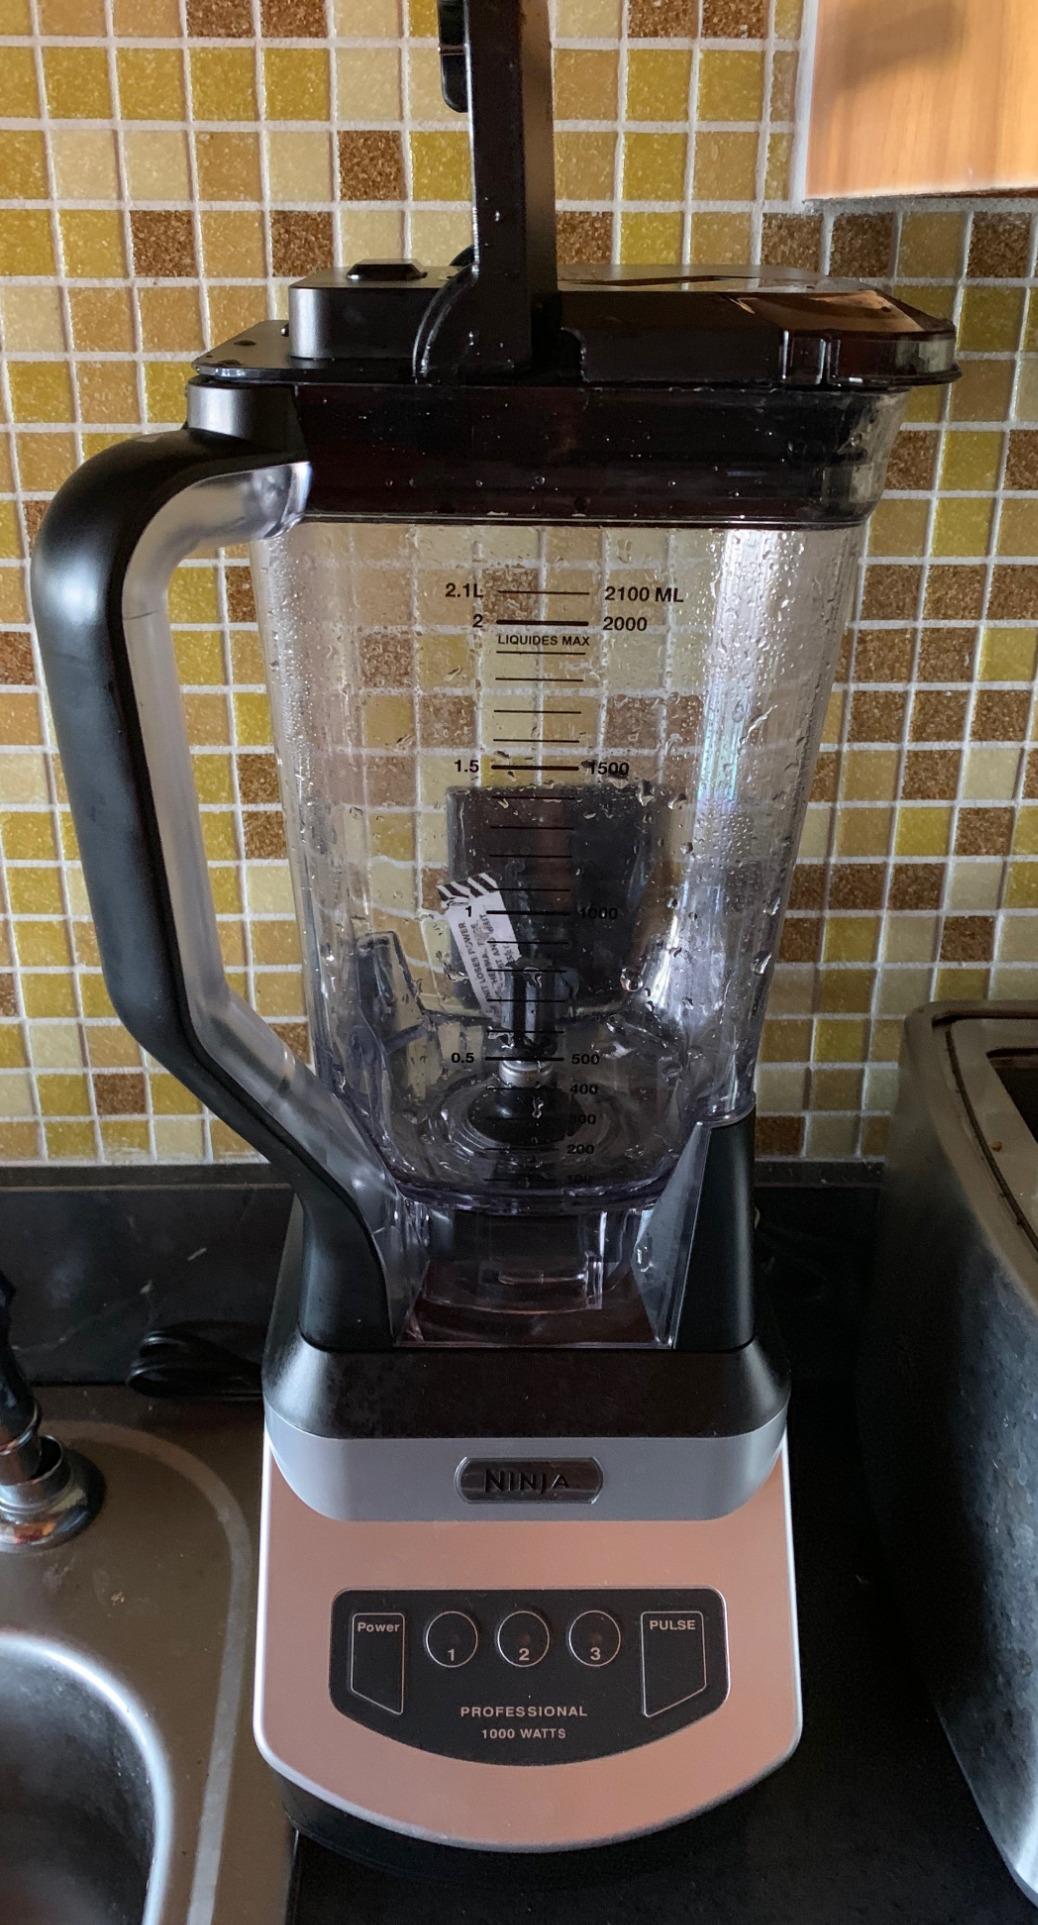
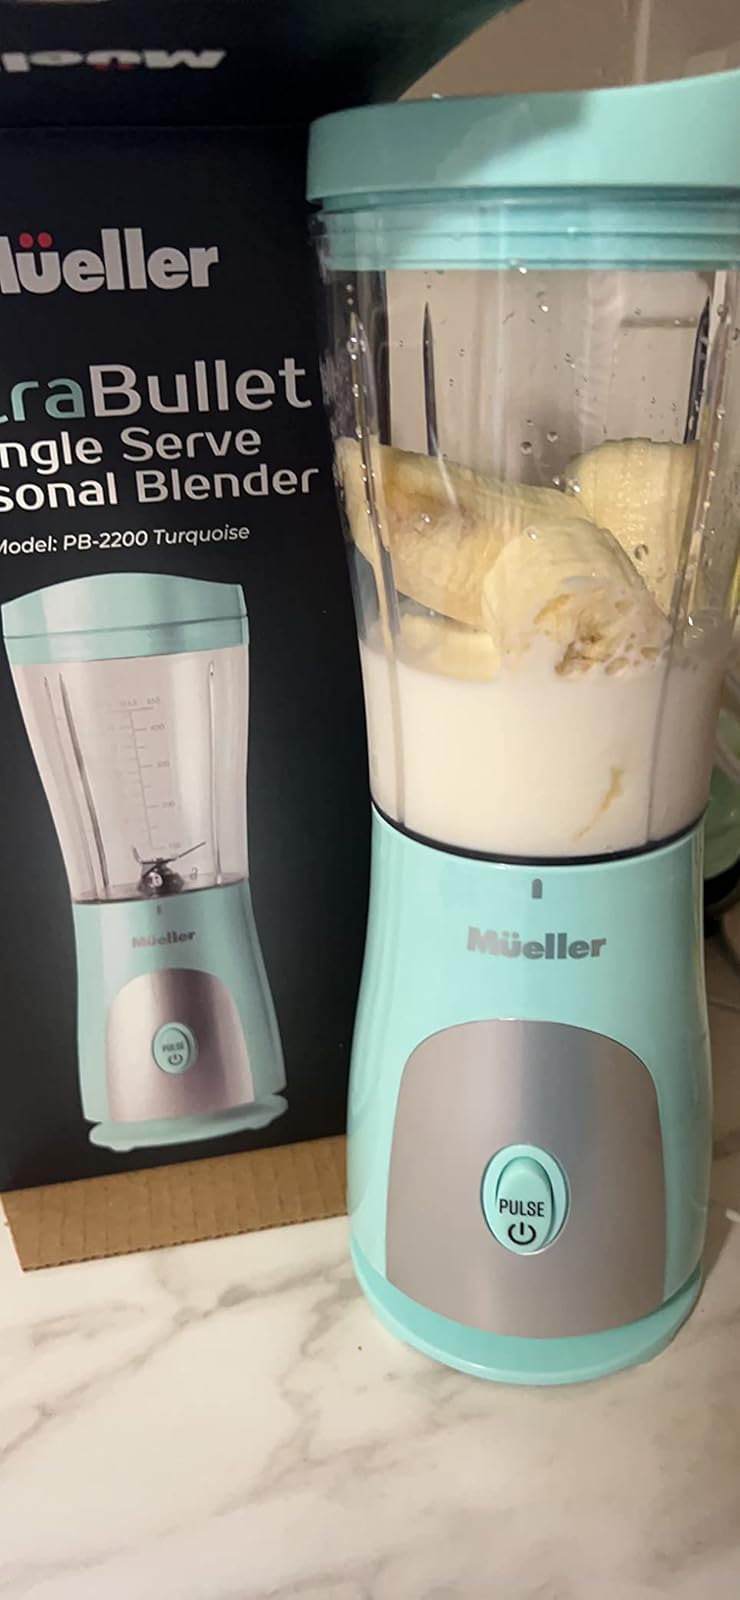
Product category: items_blender
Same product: no